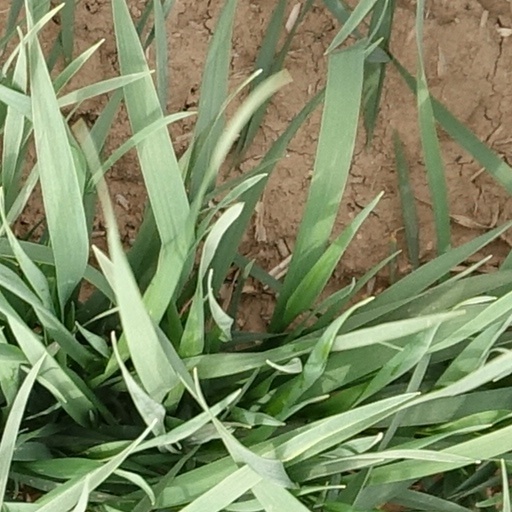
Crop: wheat